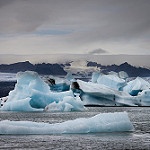
Label: glacier